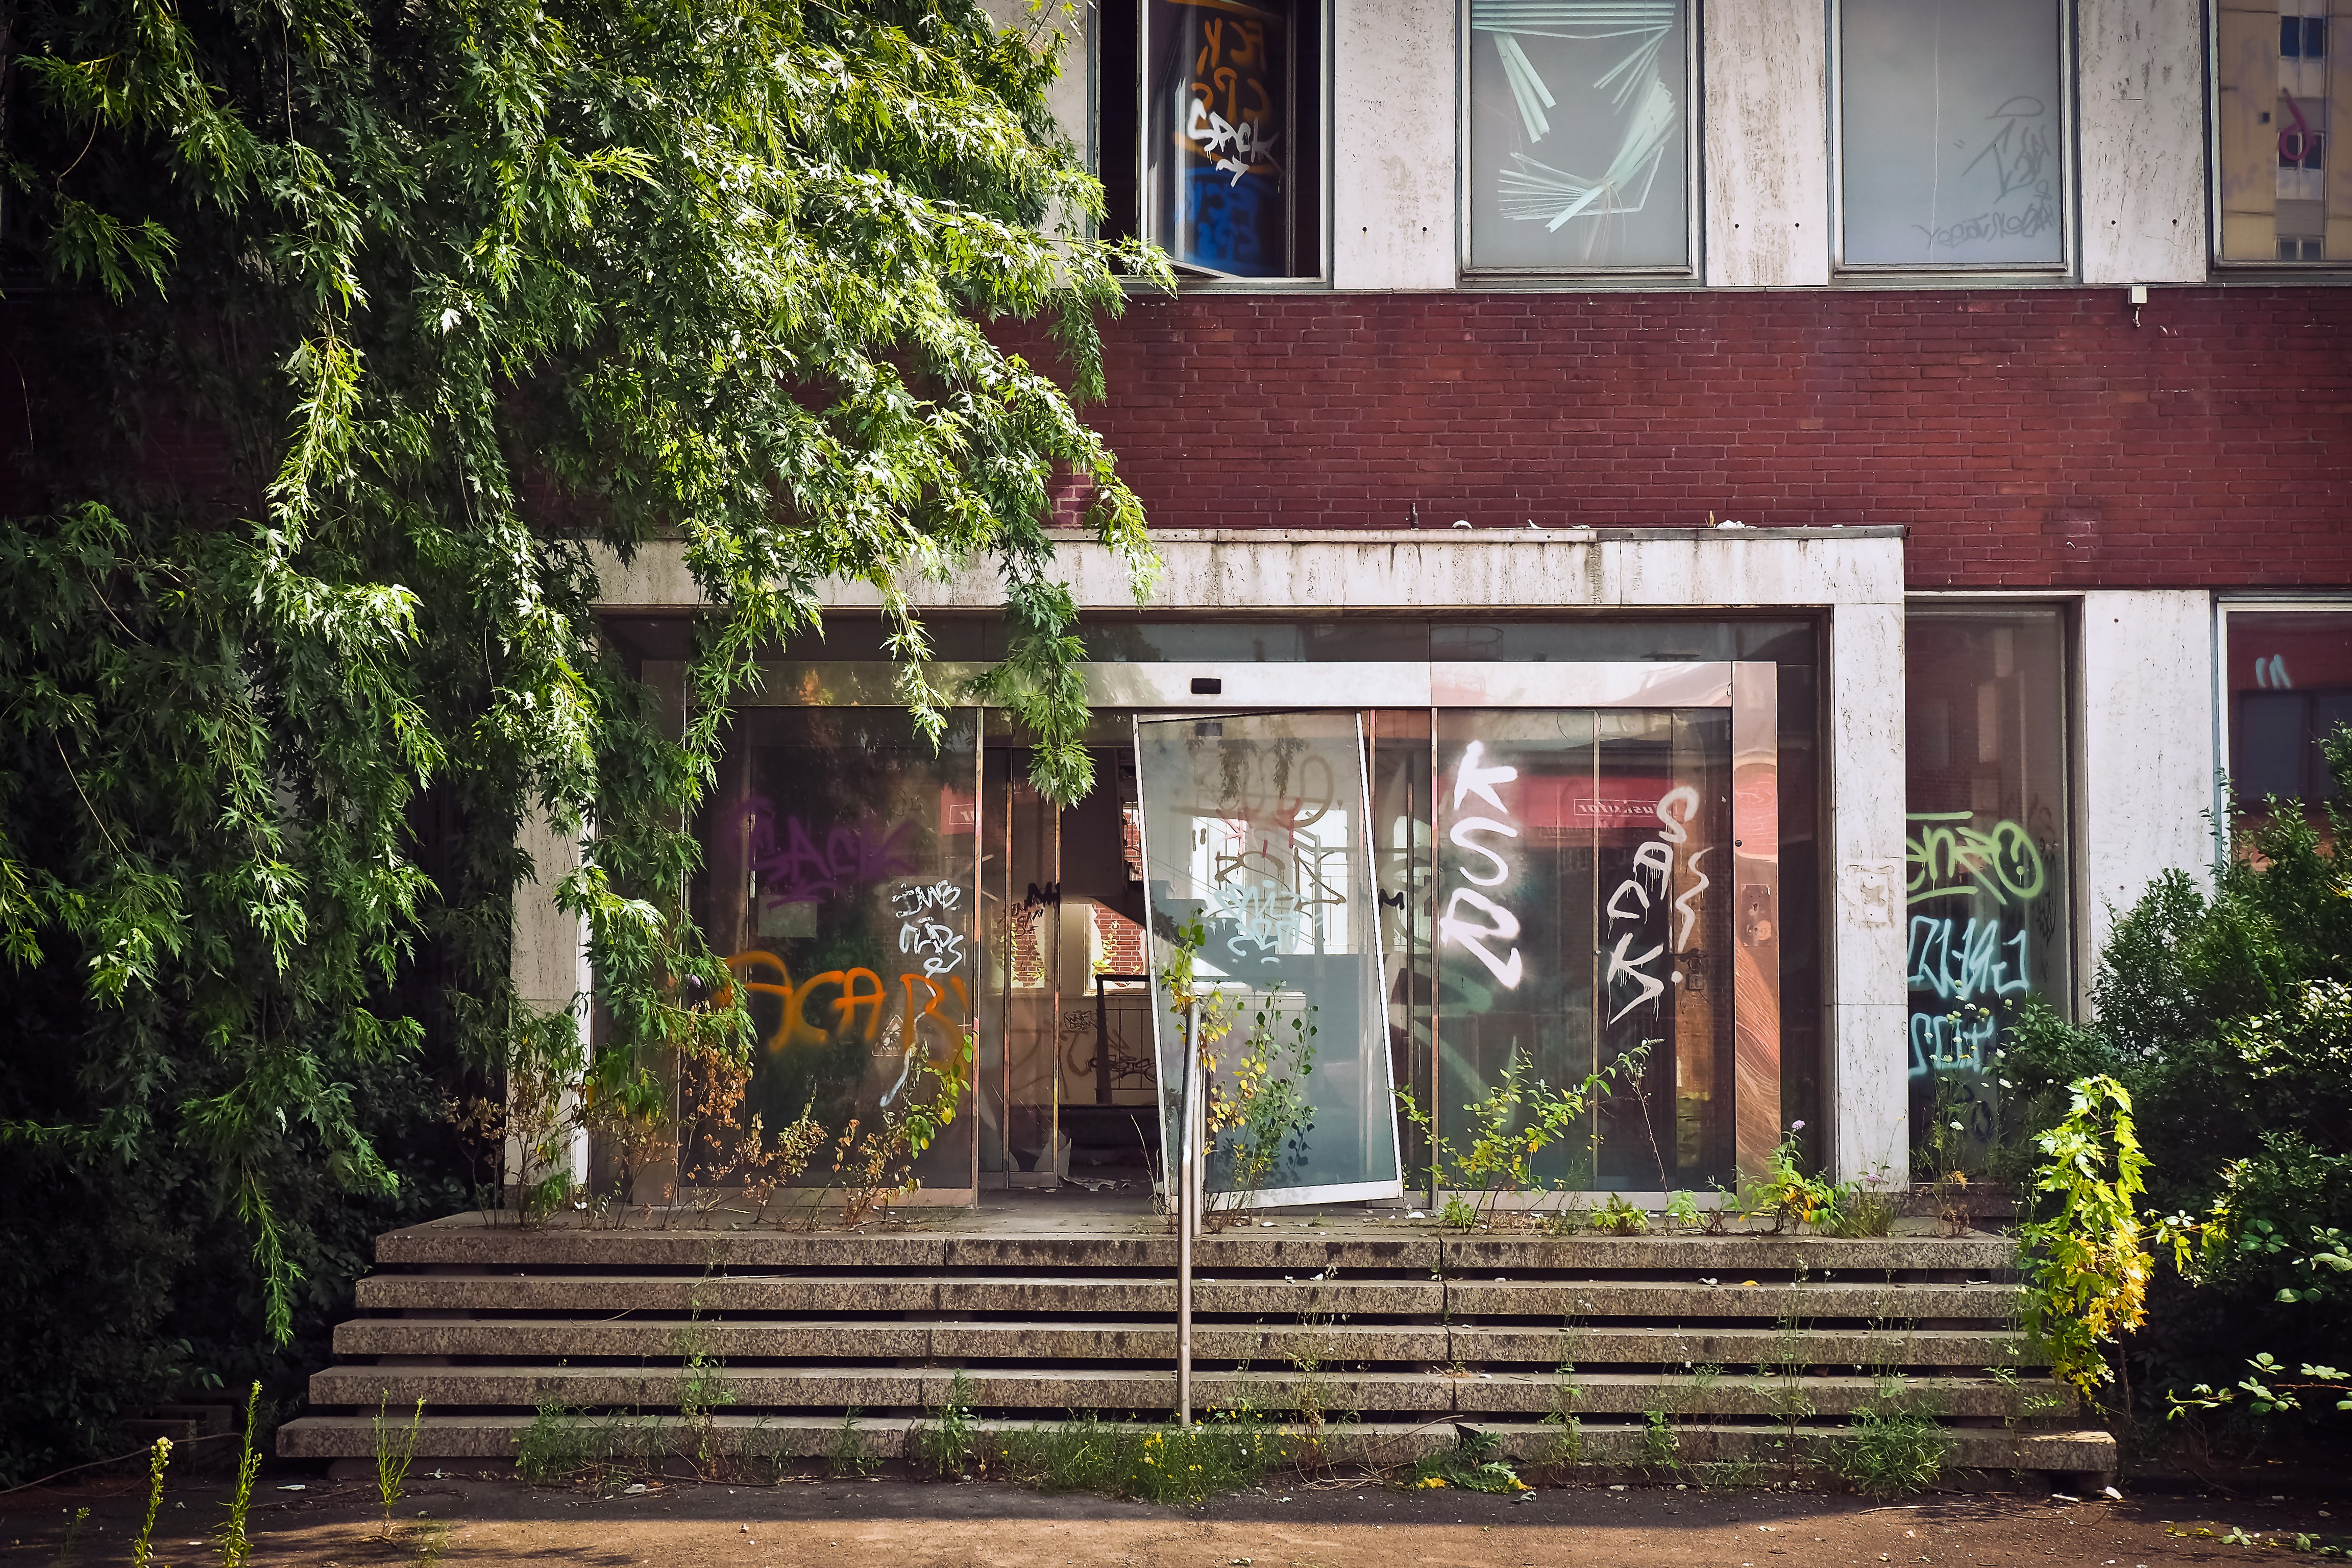
architecture, house, building, old, home, broken, facade, factory, industry, decay, ruin, garden, old building, graffiti, transience, dilapidated, estate, destruction, past, forget, transient, leave, neighbourhood, lost places, pforphoto, break up, industrial building, lapsed, old factory, ailing, run down, urban area